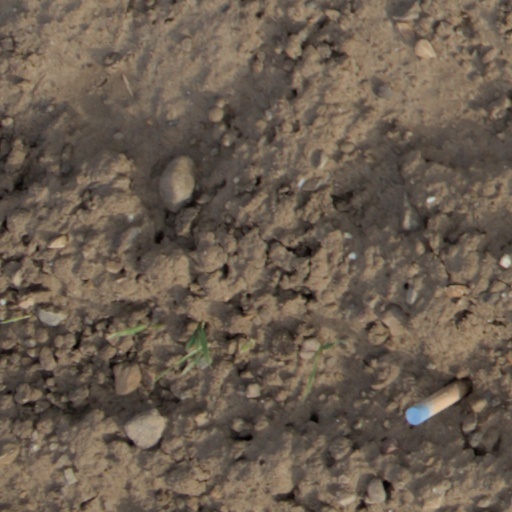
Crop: wheat